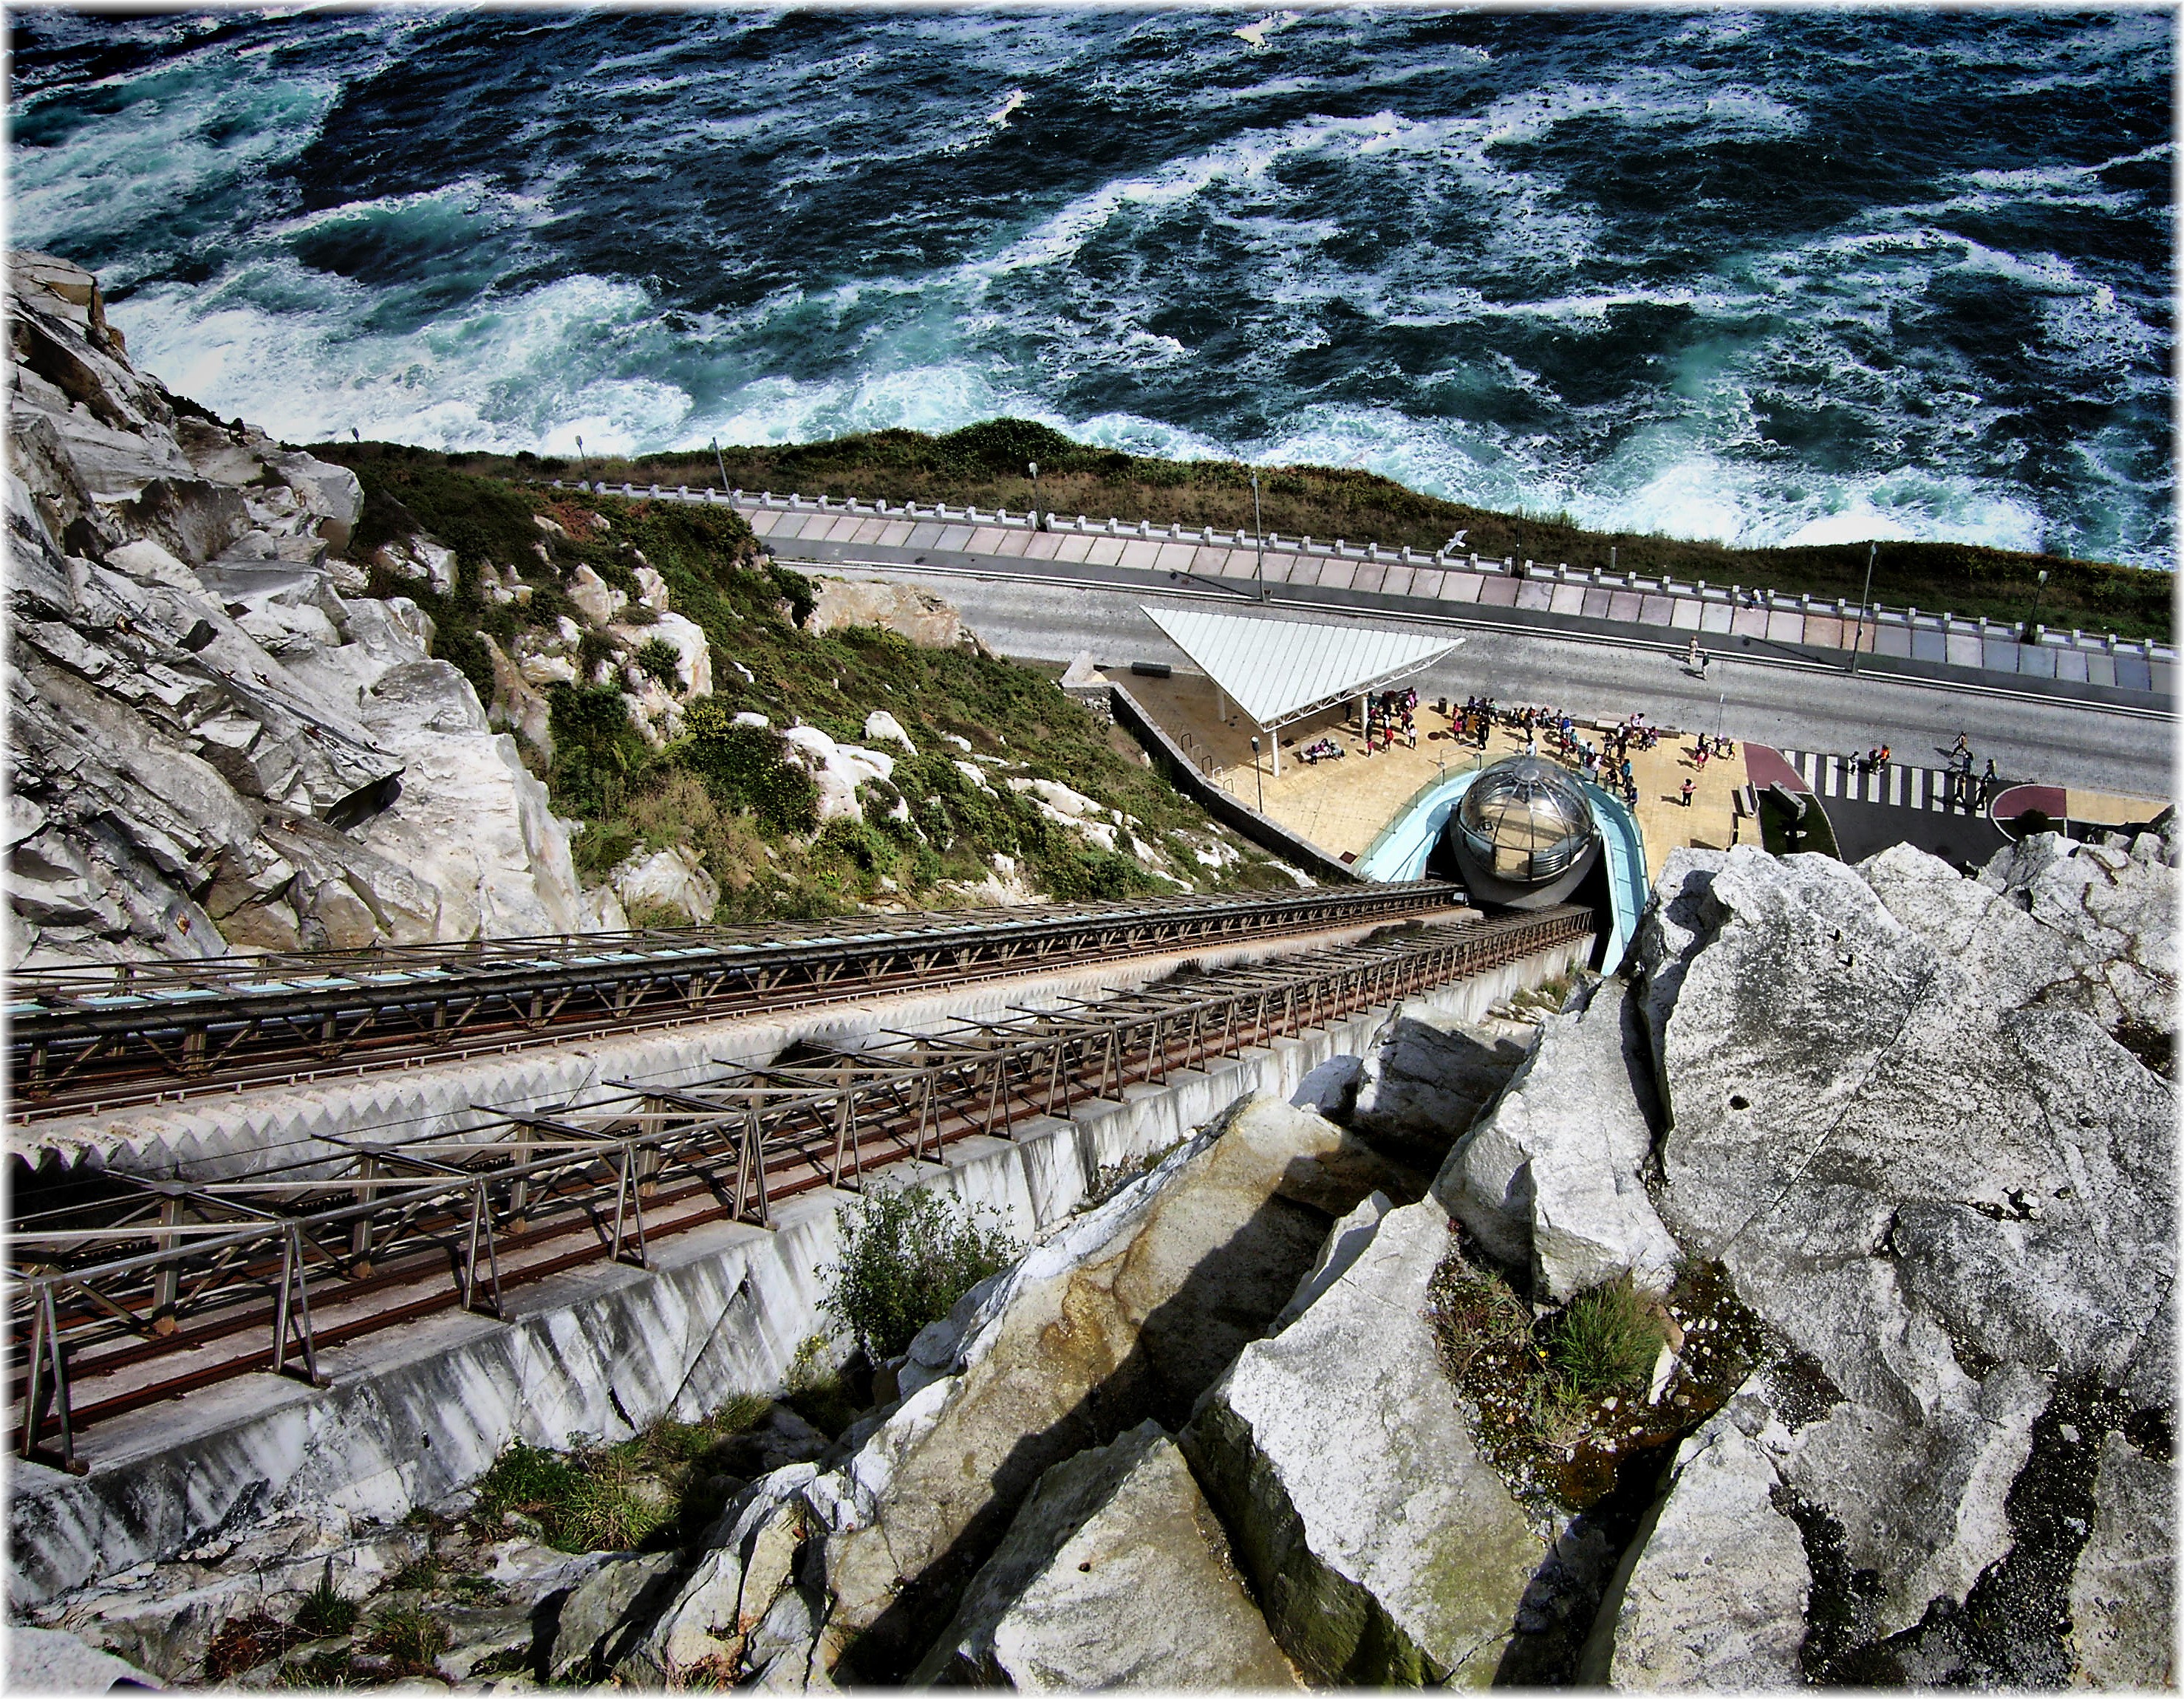
coast, snow, track, transport, vehicle, mygearandme